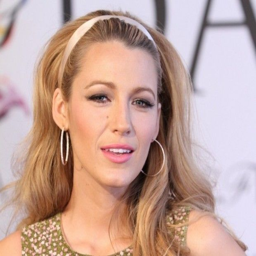
actor is best dressed at awards as she was a golden girl at the red carpet in a stunning look .